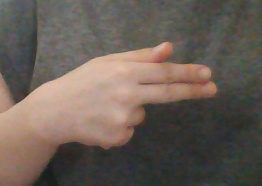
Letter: ghain